Inner Space Cavern

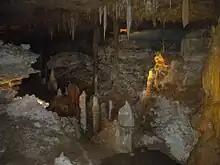
View of the Ice Cream Parlor (First Formation Room), Inner Space Cavern, Georgetown, Texas

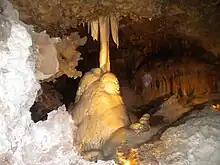
Drapery Column, Inner Space Cavern, Georgetown, Texas

Inner Space Cavern (Also known as Laubach Cave) is a karst cave located in Georgetown, Texas. The cavern was formed by water passing through Edwards limestone. The cavern is estimated to be around 20–25 million years old but has only been open to the surface since the late Pleistocene period 14,000–45,000 years ago.